Wakefield (UK Parliament constituency)

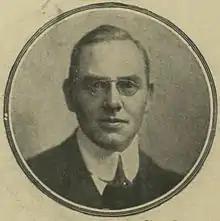
Arthur Marshall

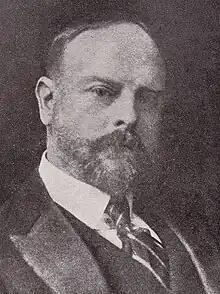
Coit

On petition, Holdsworth was disqualified due to also being the returning officer at the election, and Lascelles was declared elected on 21 April 1842.